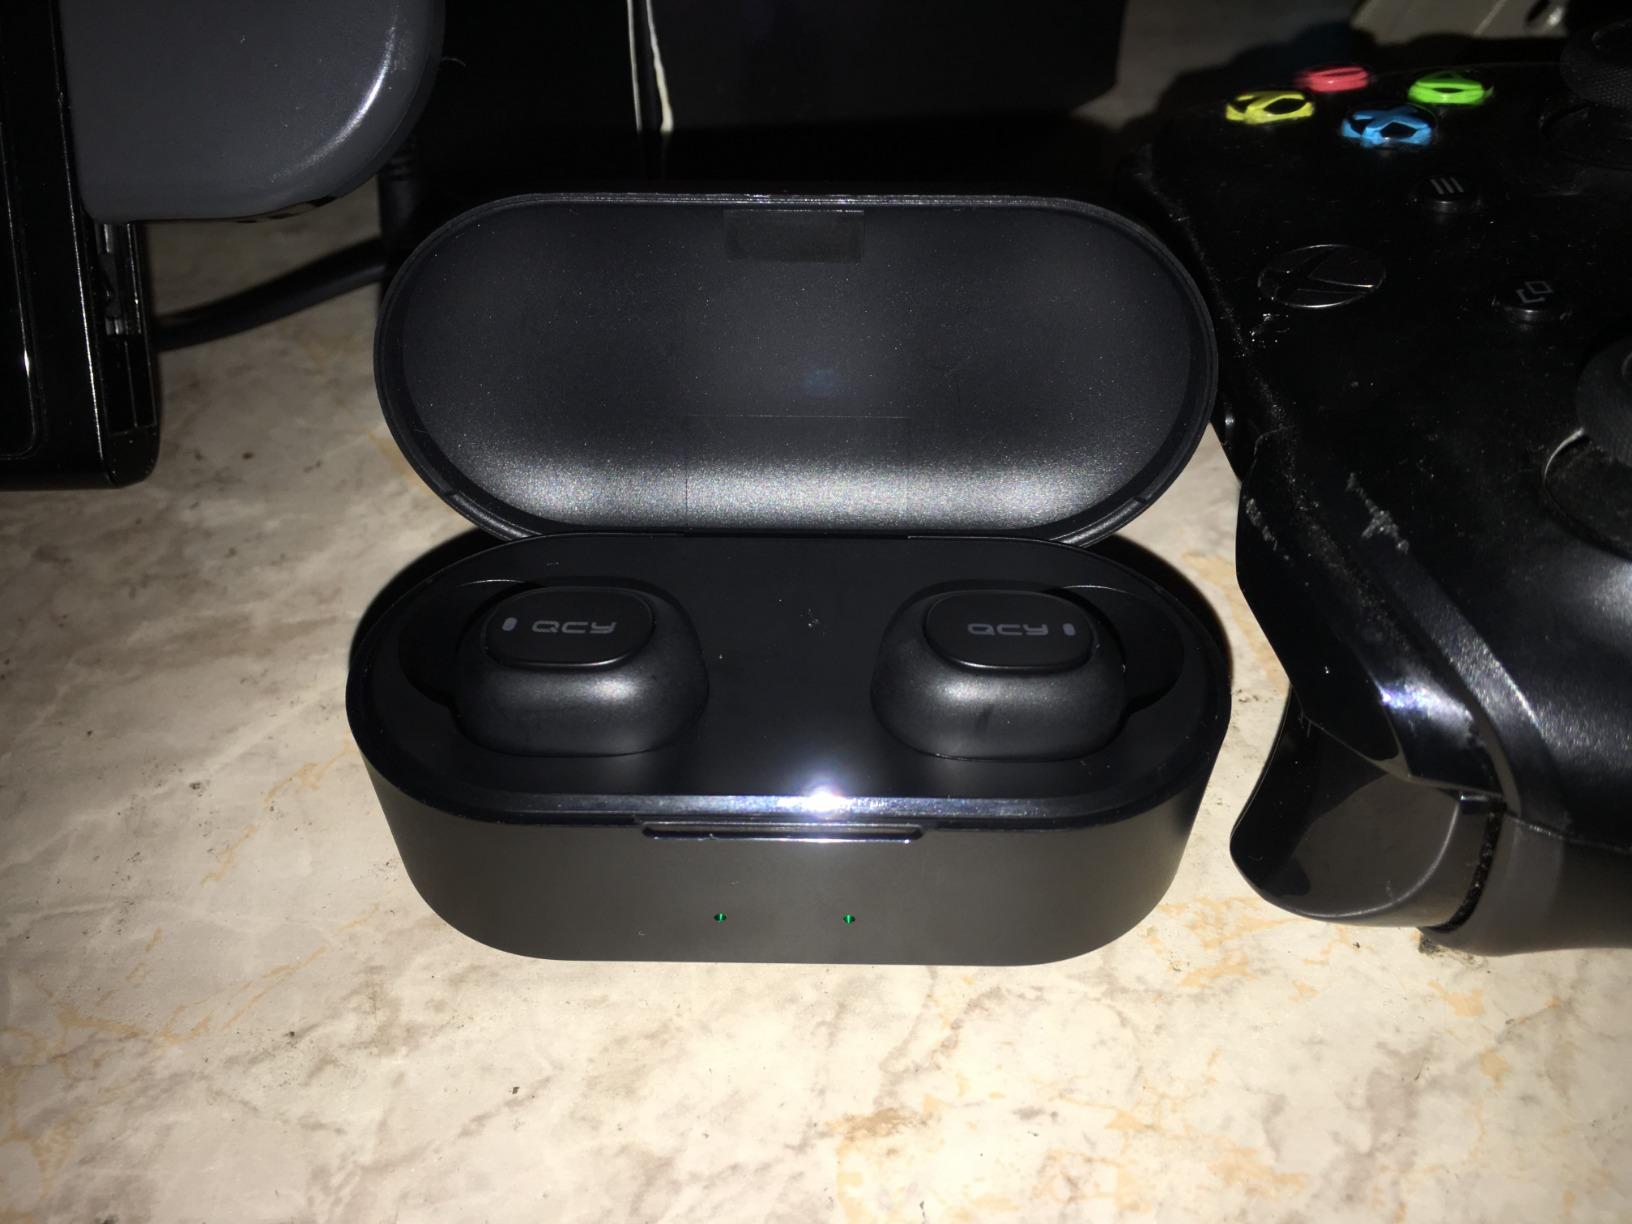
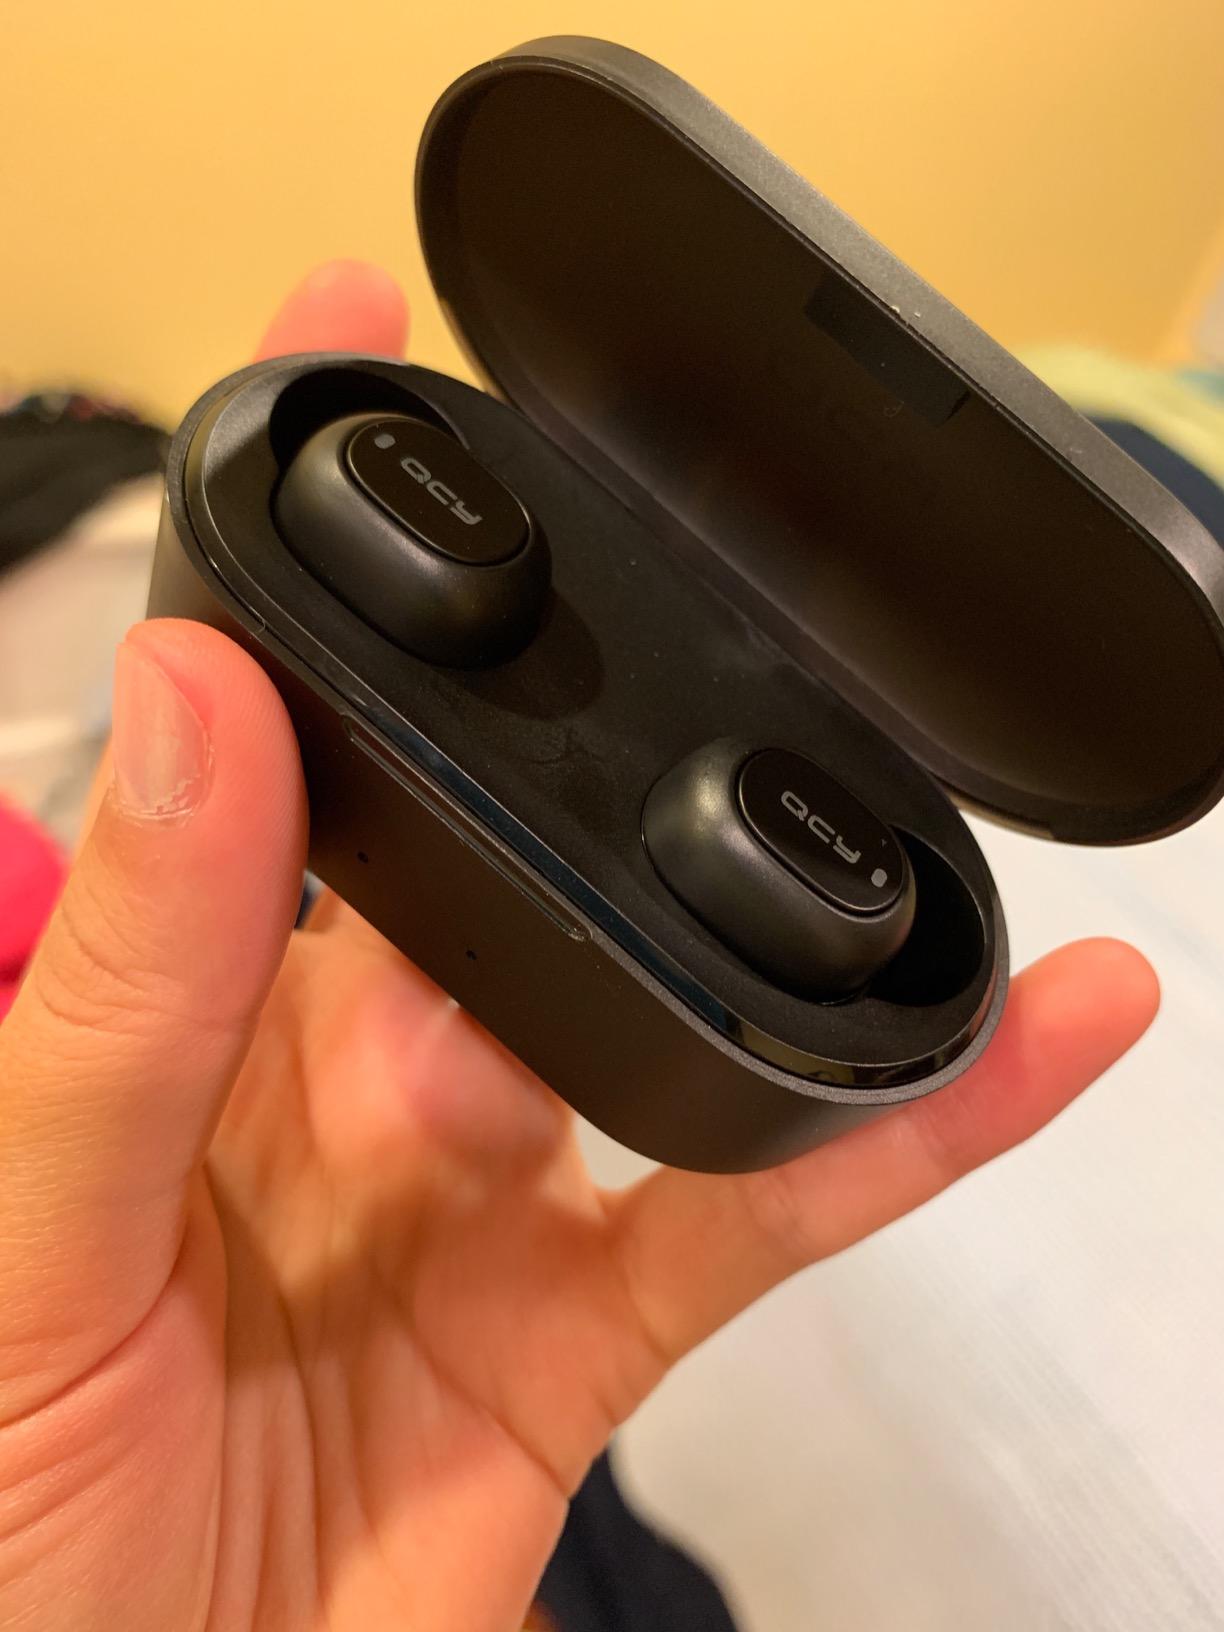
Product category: earbuds
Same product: yes